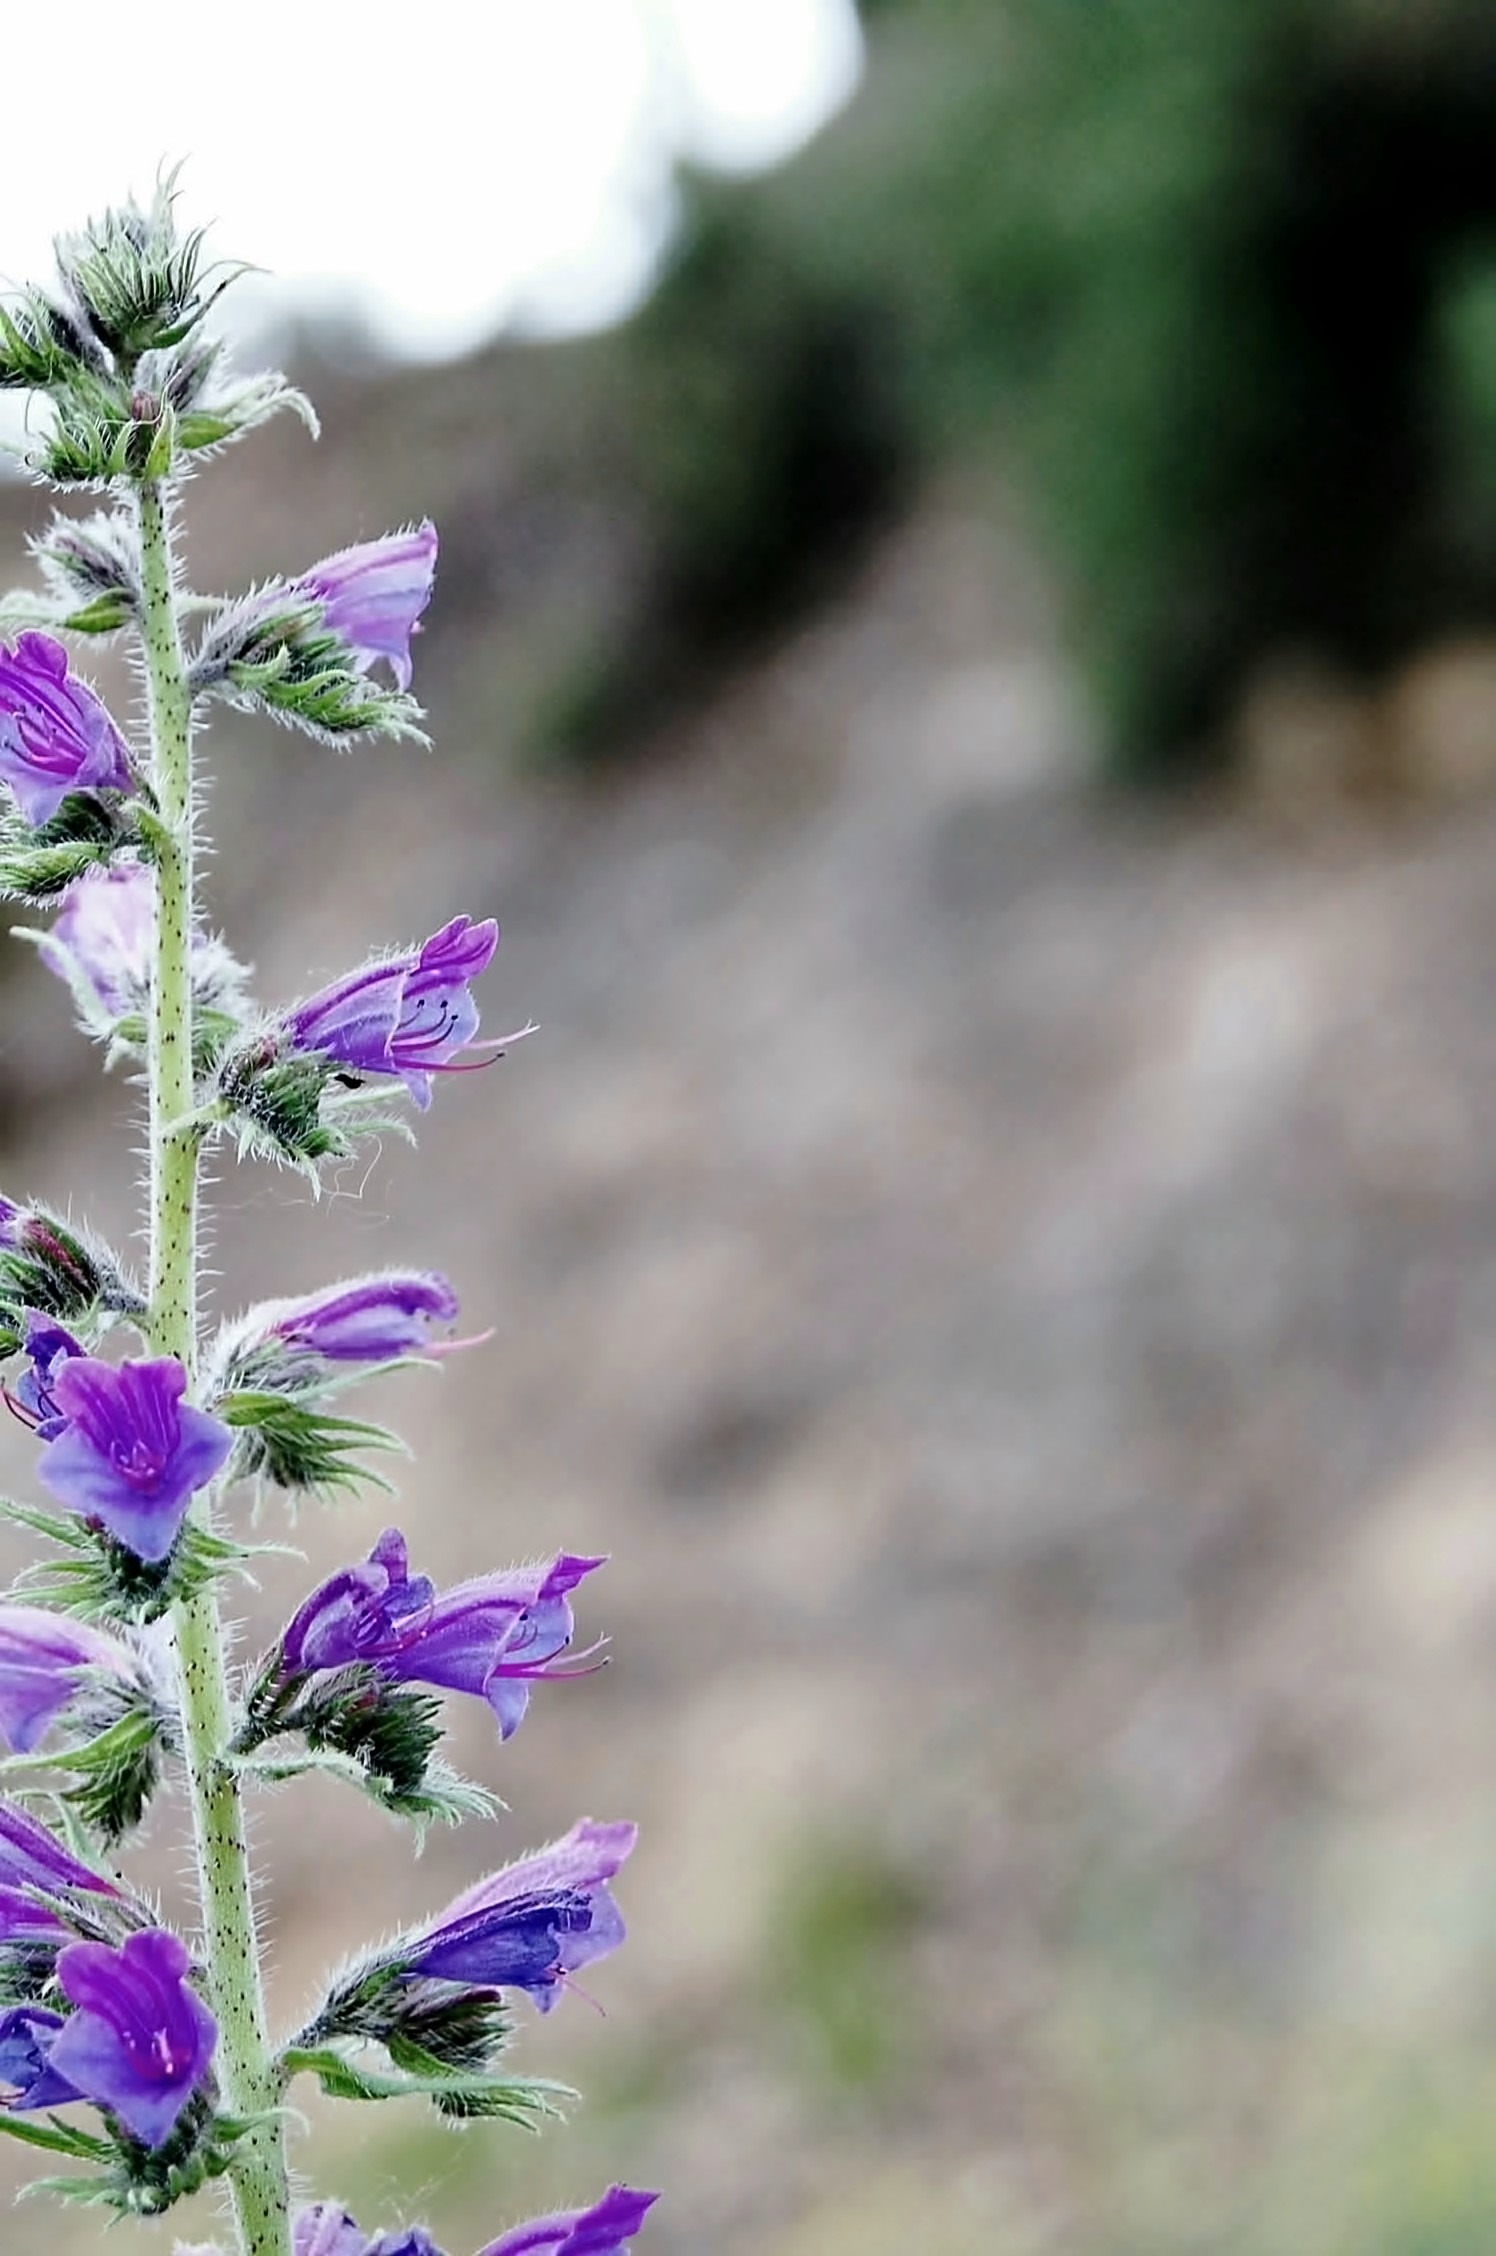
nature, blossom, black and white, plant, flower, bouquet, herb, macro, botany, garden, flora, lavender, wildflower, flowers, bookmark, background, nice, pretty, macro photography, flowering plant, black and white photo, land plant